Katie Boyle

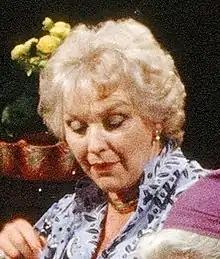
Boyle appearing on "After Dark", July 1988

Caterina Irene Elena Maria Boyle, Lady Saunders (29 May 1926 – 20 March 2018), usually known as Katie Boyle, was an Italian-born British actress, writer, radio announcer and television personality. She became best known for presenting the Eurovision Song Contest on a record four occasions: in , , and ; the first three in London and the last in Brighton, England. She was also an agony aunt, answering problems that had been posted by readers of the "TVTimes".